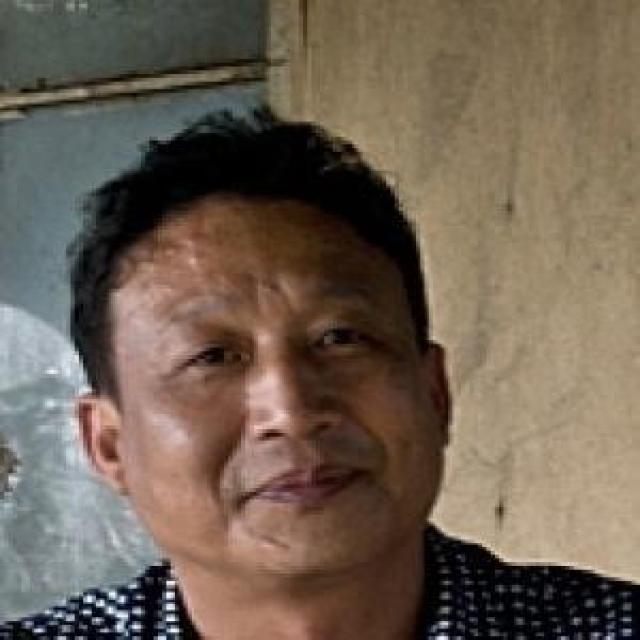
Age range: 45-64